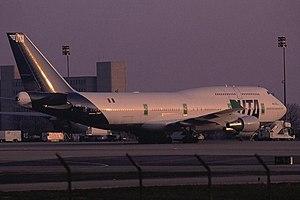
Boeing 747 F-GEXB d'ancienne compagnie aérienne Union des Transports Aériens
Union de transports aériens est une ancienne compagnie aérienne française. Il s'agissait d'une société anonyme à participation ouvrière, héritière de l'Union aéromaritime de transport et des Transports aériens intercontinentaux.